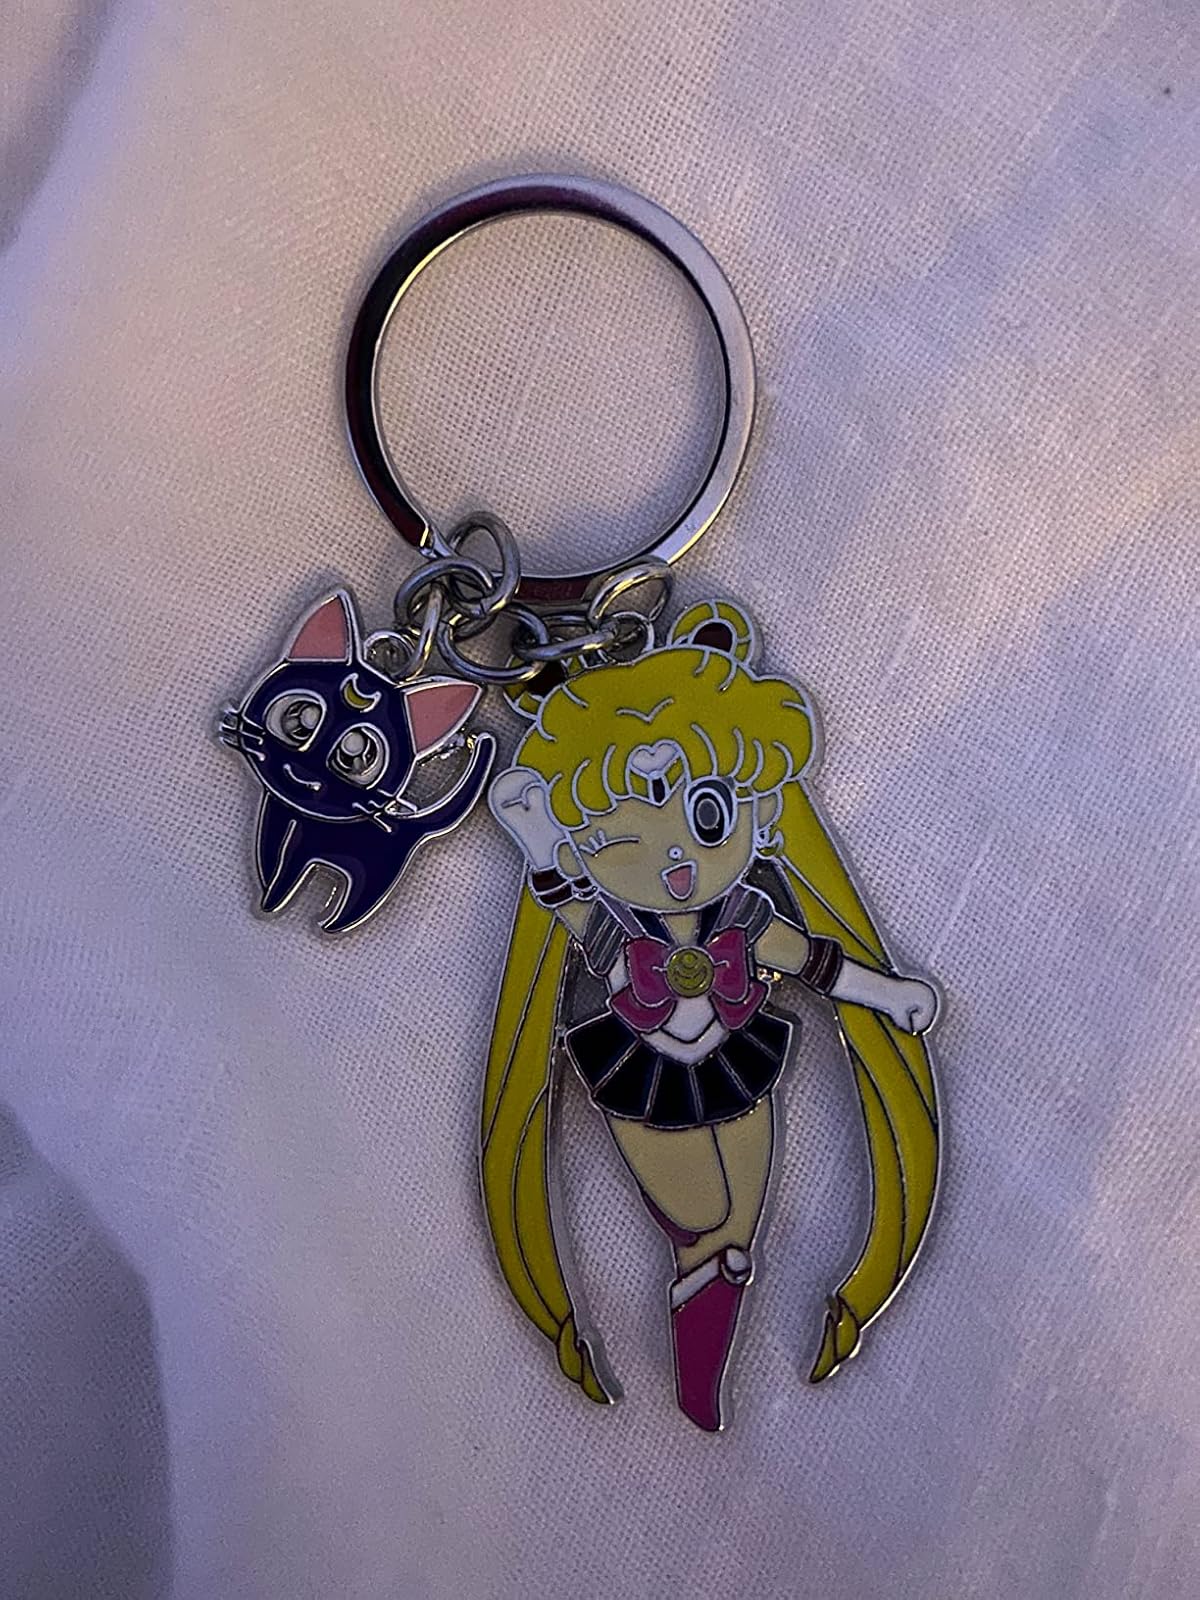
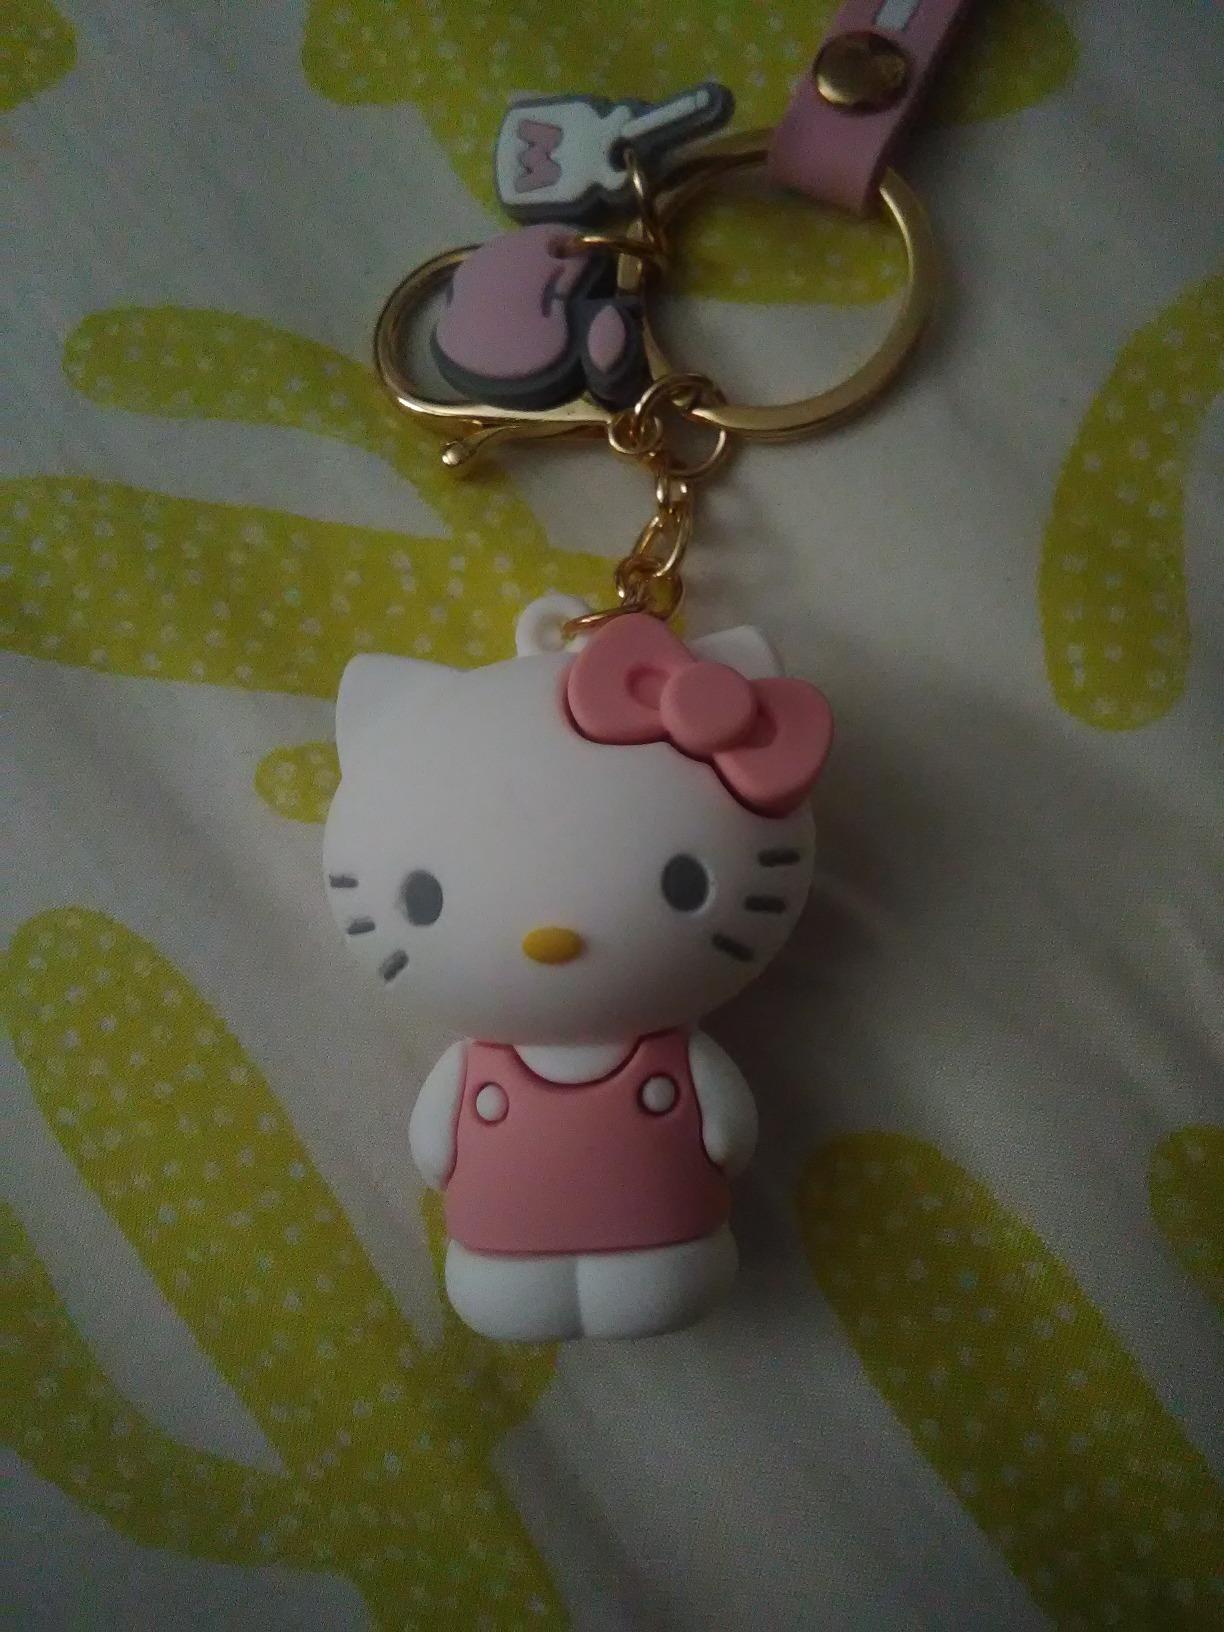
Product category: accessories_keychain
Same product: no